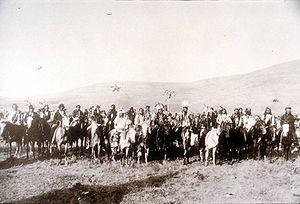
Joseph Goff Gale était un pionnier américain, trappeur, entrepreneur et homme politique qui participa à l'établissement des colons dans l'Oregon Country. Il y prit part à la construction du premier voilier construit dans ce qui deviendra l'état d'Oregon. Il navigua en Californie pour faire le commerce des têtes de bétail, et fut plus tard l'un des deux coexécutifs du gouvernement provisoire de l'Oregon. Marin à l'origine, il fut aussi fermier, mineur d'or dans la ruée vers l'or en Californie, et impliqué dans le commerce des fourrures.
La guerre des Nez-Percés est un épisode des guerres indiennes opposant plusieurs groupes de Nez-Percés aux troupes de l'United States Army pendant l'été 1877.
Les Nez-Percés, Nimíipuu, sont une tribu amérindienne du groupe pénutien qui vivait dans le Plateau du Columbia de la région Nord-Ouest Pacifique au moment de l’expédition de Lewis et Clark.